British Aerospace Harrier II

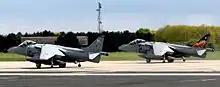
A pair of Harrier GR7s, 2008

The first squadrons to receive the Harrier II were based in Royal Air Force Germany, a standing force maintained to deter Soviet aggression against the West and, in the event of war, to carry out ground attacks. As the Harrier II had significantly greater range and survivability than its predecessor the Hawker Siddeley Harrier, a new emphasis was placed on interdiction operations. By the end of 1990, the Harrier II was approaching full operational status with several squadrons. During the 1991 Gulf War, the Harrier II was considered to be too immature to be deployed. However, several aircraft were dispatched to patrol no-fly zones over Iraq from 1993 onwards. In 1994, the last of the RAF's first generation Harriers was retired, the Harrier II having taken over its duties.